1991 24 Hours of Le Mans

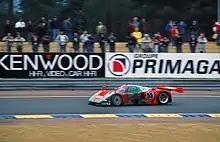
Herbert leading in the Mazda

TWR had little faith that the XJR-14 sprint-car would have the endurance to last at Le Mans and thus prepared a full assault with the Group C cars that had won the previous year. The Jaguar XJR-12 had been given aerodynamic changes by engineer Alastair McQueen and bigger brakes fitted. Given that they had won in 1990 with fuel left over, TWR's engine-specialist, Allan Scott enhanced the 24-valve V12, boring it out to 7.4-litres and increasing the torque. Two new chassis were built with one of last year's car upgraded. A fourth car (the rebuilt car that had crashed at Daytona) was entered for Suntec, the TWR team running in the Japanese Championship.